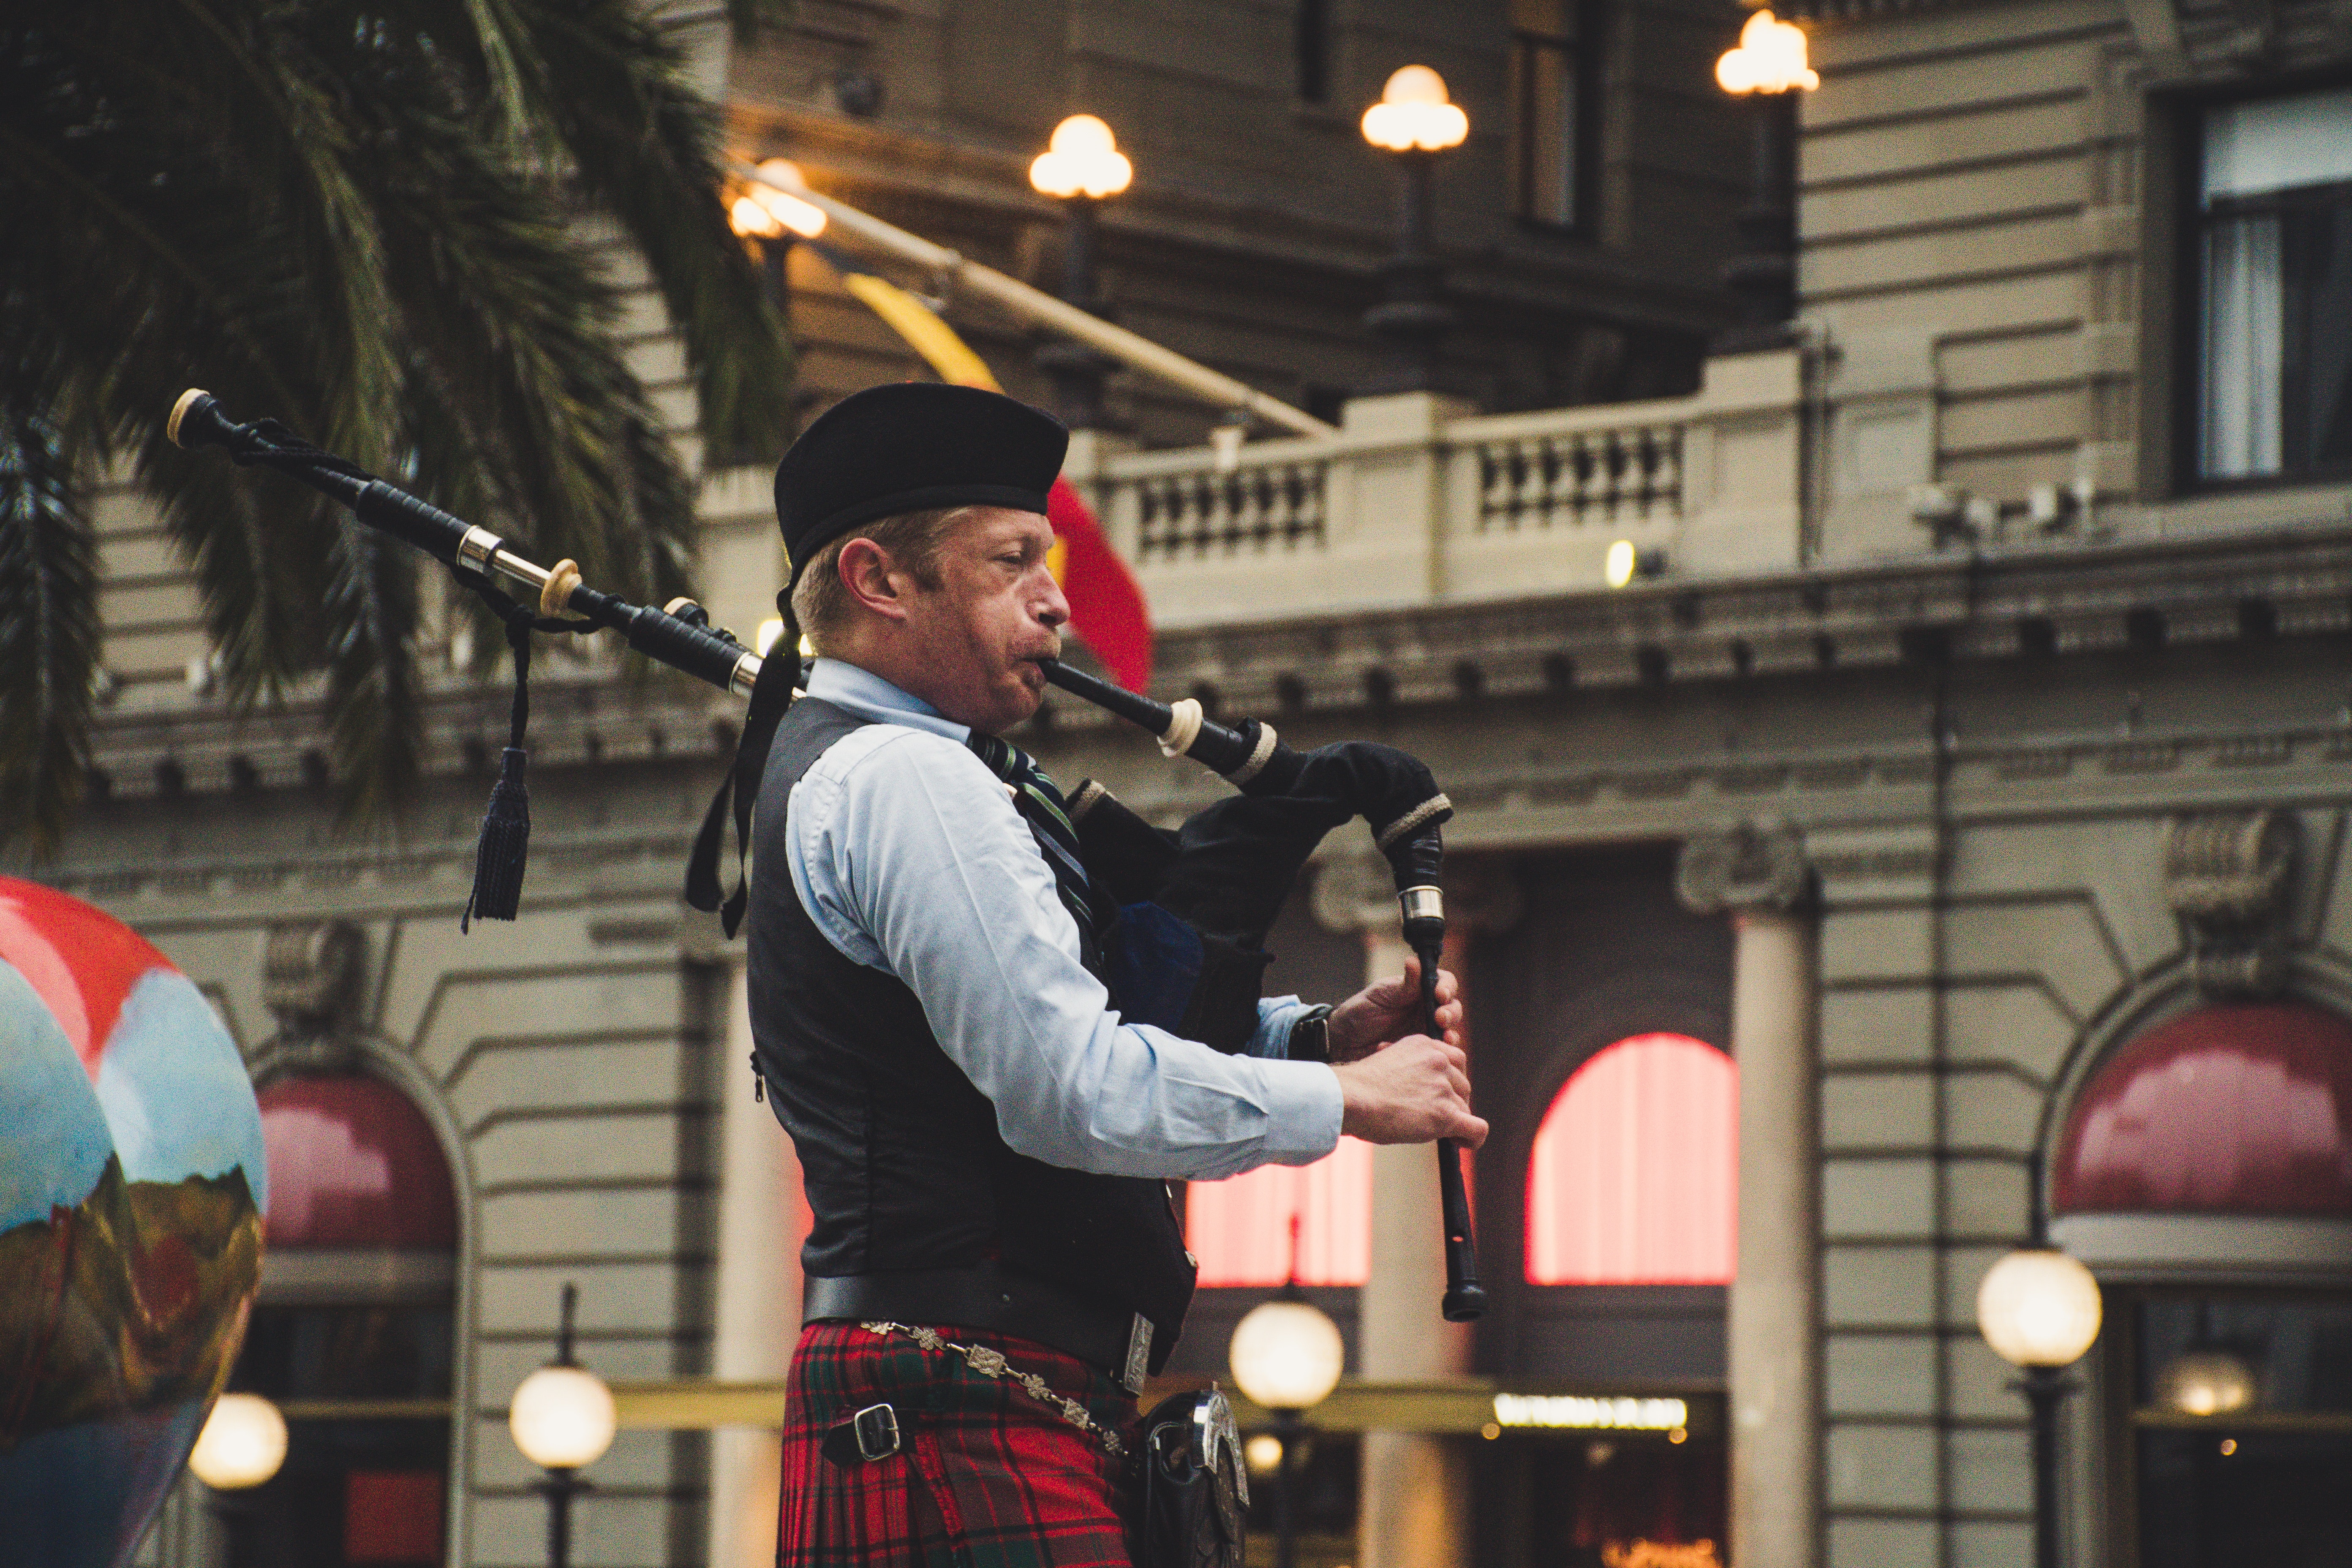
musical instrument, bagpipes, musician, performance, music, event, tree, wind instrument, stage, performance art, street performance, performing arts, galician gaita